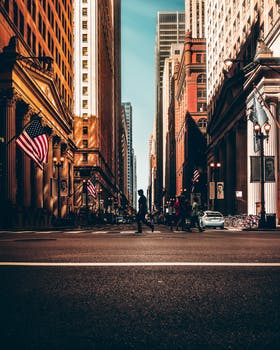
Label: No Watermark